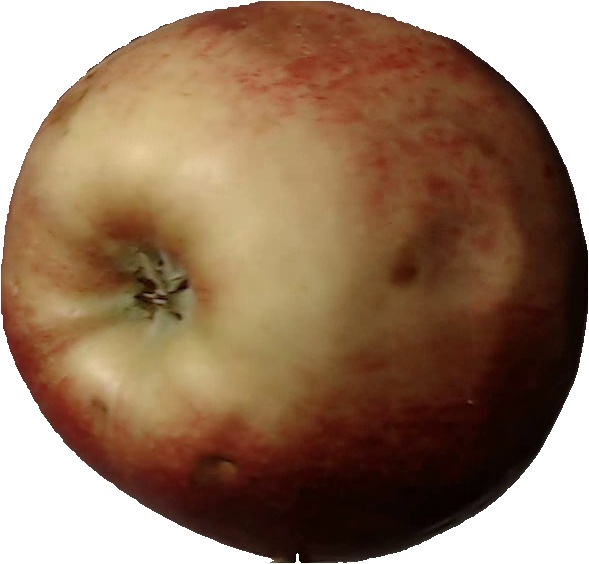
Label: apple_red_3